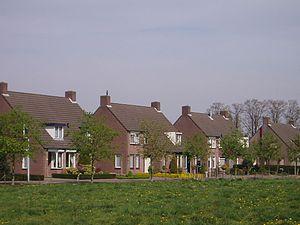
Reusel (Brabant-Septentrional, Pays-Bas), exemple de rue des années 1980
Reusel est un village de la province du Brabant-Septentrional, dans les Pays-Bas. Il est le chef-lieu de la commune de Reusel-De Mierden. Au 1ᵉʳ janvier 2009, Reusel comptait 8 214 habitants.